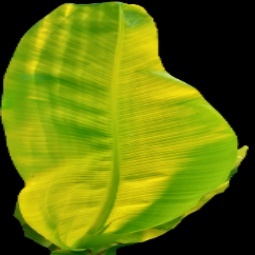
Label: Zinc